Hendrik Toompere Jr.

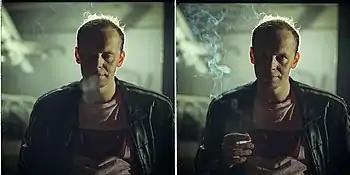
Toompere in 2007.

Toompere was born in Tallinn to actor and director Hendrik Toompere Sr. and actress Maie Toompere ("née" Kruusenberg). His sister is actress Harriet Toompere and his son is actor Hendrik Toompere Jr. Jr. His maternal grandfather was wrestler Herman Kruusenberg.